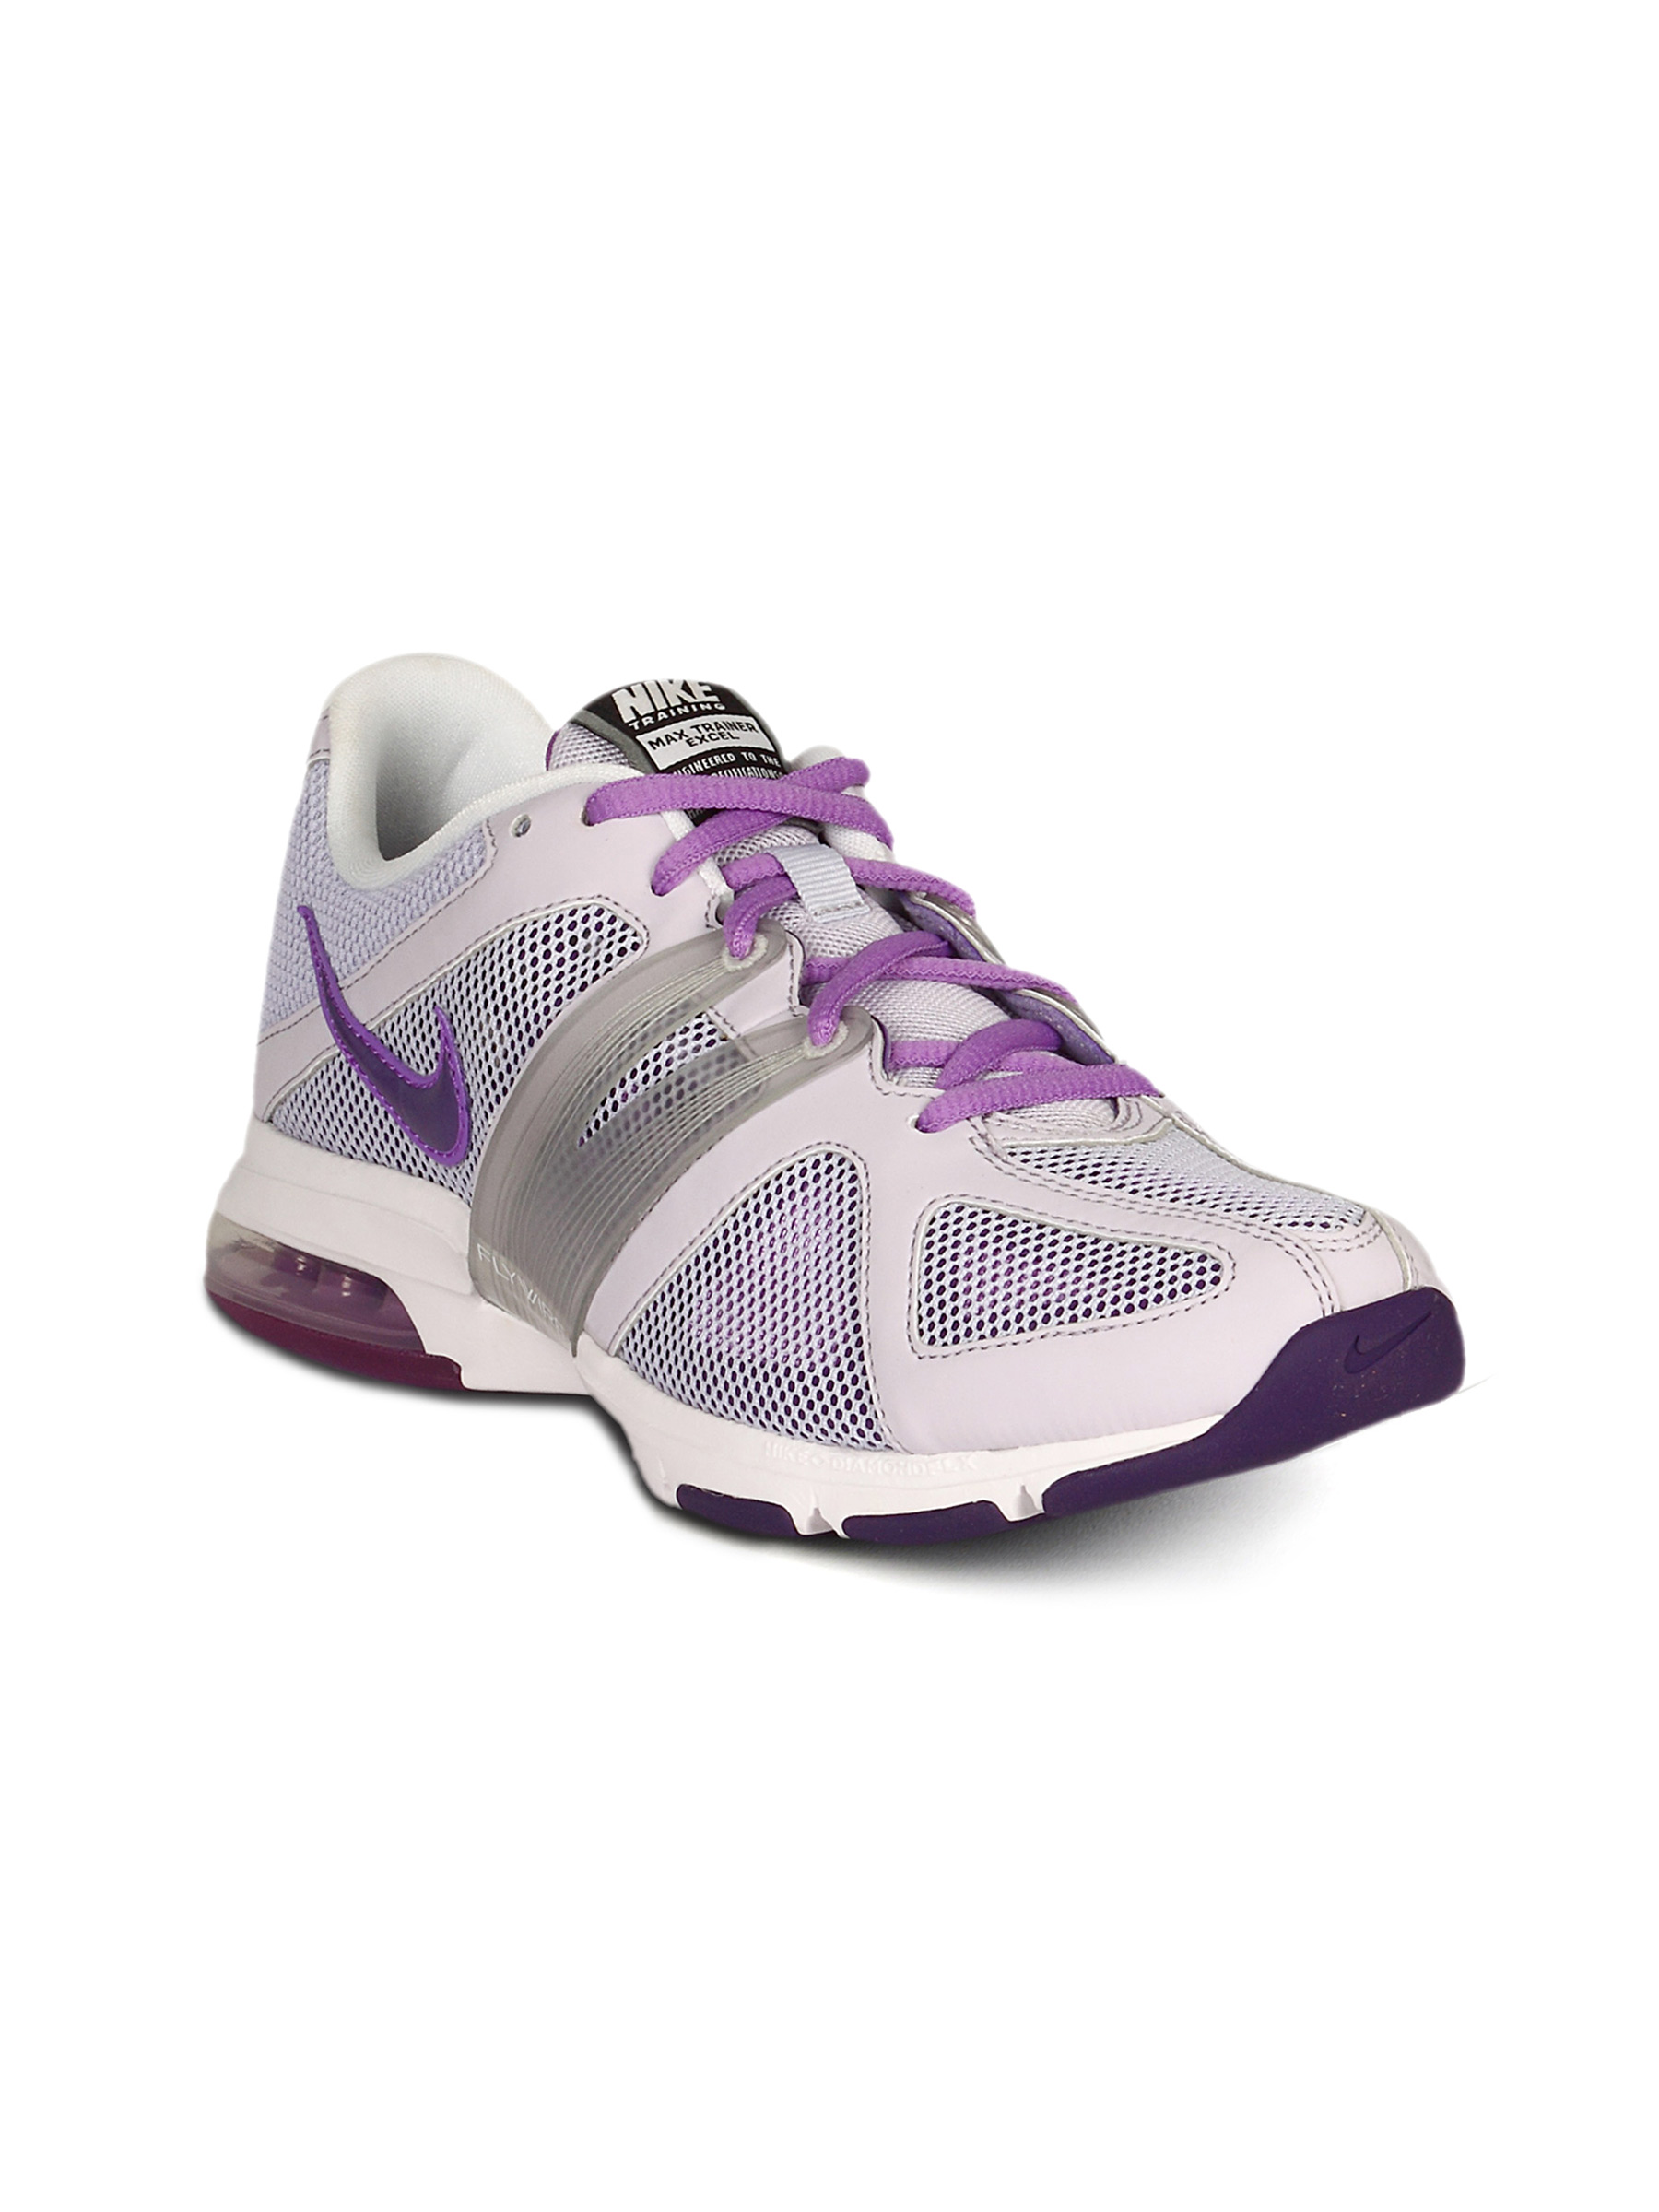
Nike Women Trainer White Purple Shoe
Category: Footwear / Shoes / Sports Shoes
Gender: Women
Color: White
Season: Summer 2011
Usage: Sports